Max Miedinger

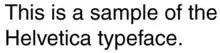
Helvetica, typeface designed by Max Miedinger

Miedinger returned to Zurich as a freelance graphic designer when Edouard Hoffmann, director of the Haas foundry, commissioned him in 1956 to design a new Grotesk typeface. It was officially presented, under the name Neue Haas Grotesk, on the occasion of Graphic 57, a major exhibition of the graphic industry that takes place at the "Palais de Beaulieu", in Lausanne. Only the semi-bold series (size 20) was then presented.